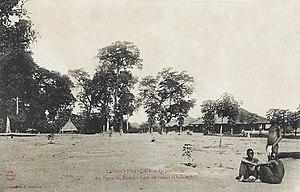
Au poste de Kémo. Fort de Possel (Oubanghi). Collection J. Audema. Phot. A.B. &amp
Possel est une localité de la commune de Galafondo, préfecture de la Kémo en République centrafricaine. Située sur la rive droite de l’Oubangui, elle se trouve en amont de Bangui et des rapides de l'Eléphant et de Makongué, au confluent de la rivière Kémo. Elle fut sous le nom de Fort-de-Possel, le chef-lieu de la colonie de l’Oubangui-Chari-Tchad du 11 février au 11 décembre 1906.